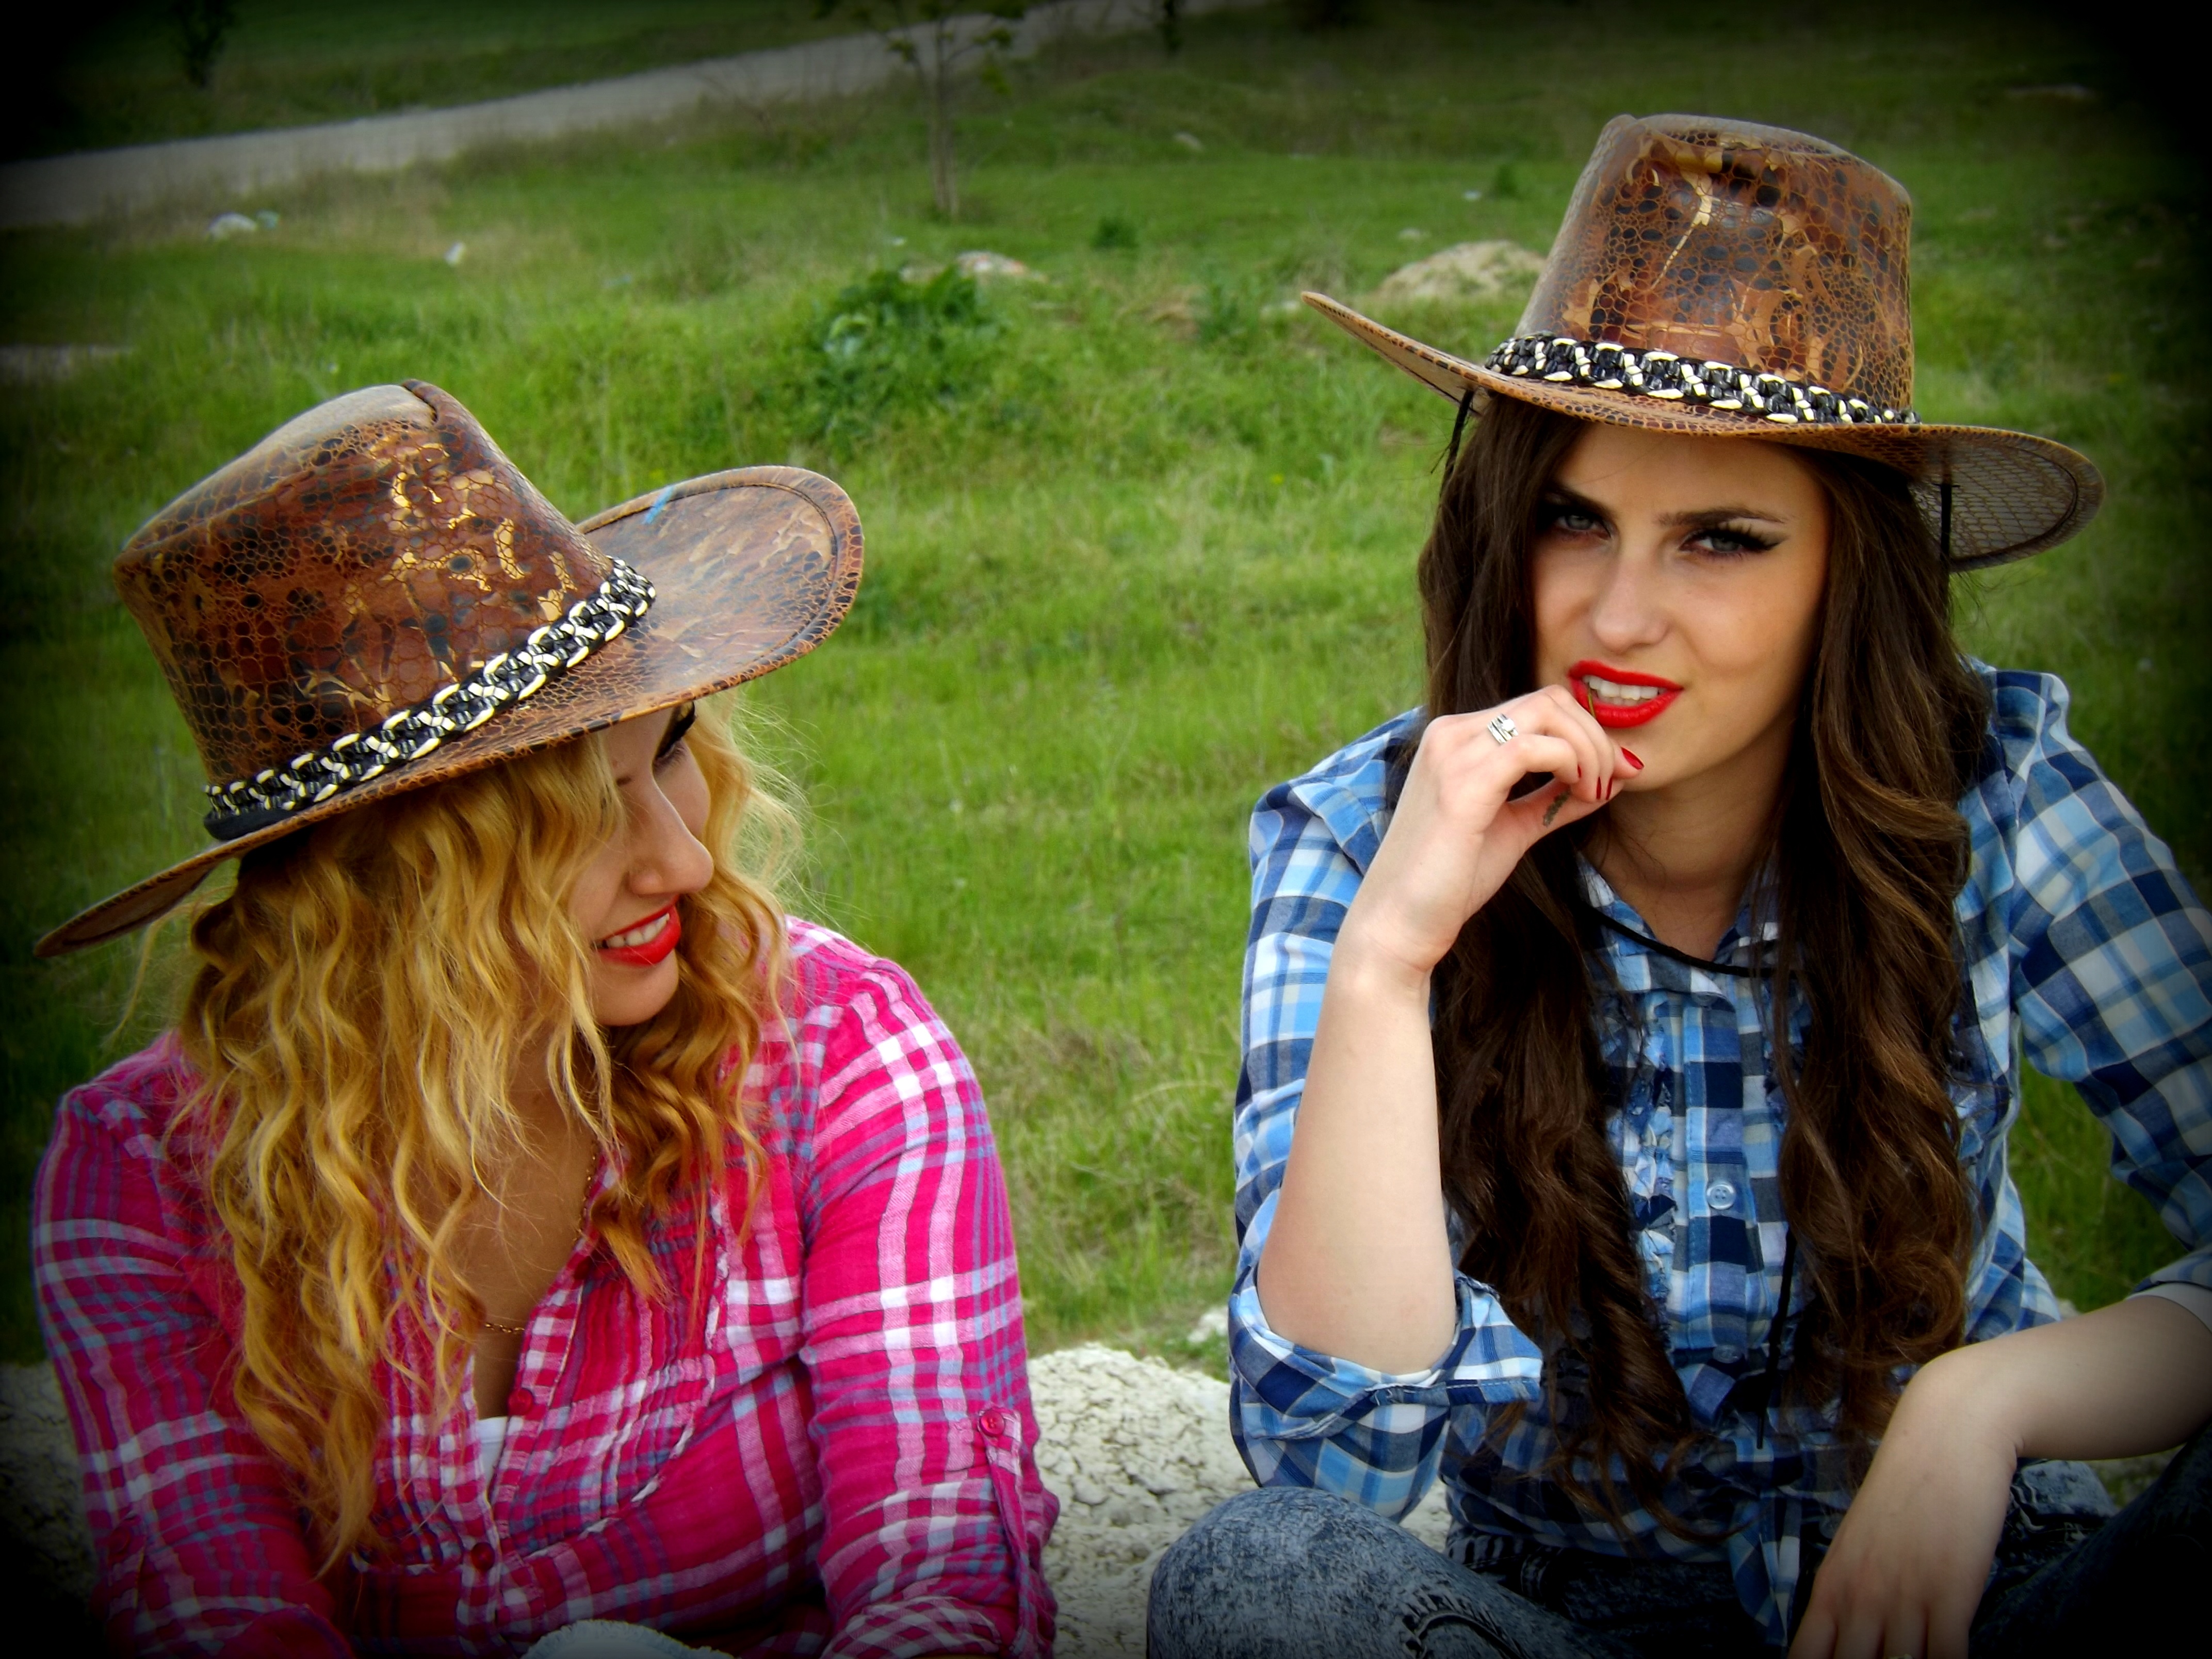
person, people, portrait, hat, clothing, girls, friends, women, cowboy, hats, cowboy hat, dangers lurking ahead, the wild west